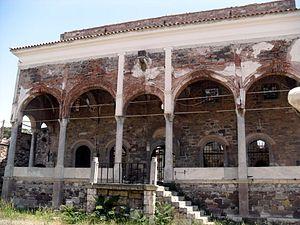
La liste de mosquées en Grèce recense, de manière non exhaustive les mosquées subsistantes en Grèce.